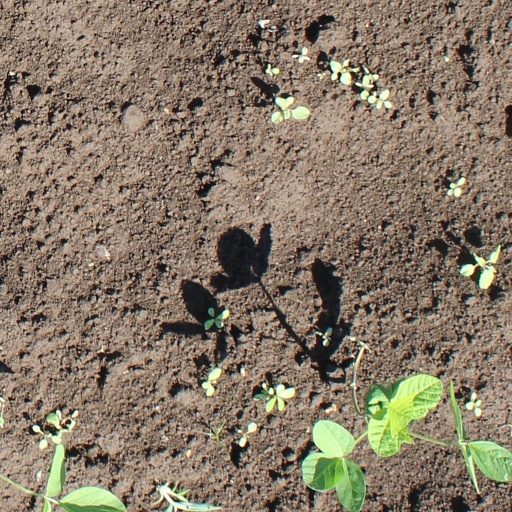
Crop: soybean